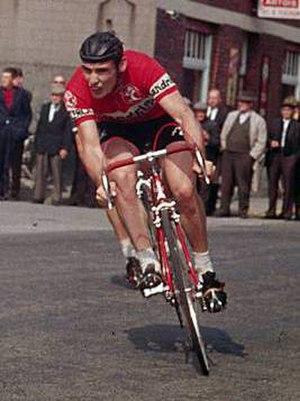
L'équipe cycliste Flandria est une équipe cycliste belge professionnelle ayant pour sponsor le fabricant de bicyclettes et motos Flandria, créée en 1957 et qui a disparu à la fin de la saison 1979. Durant la majeure partie de son existence, l'équipe est dirigée par Briek Schotte..